Jeffersontown Historical Museum

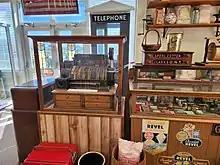

The museum also has a rotating exhibit that changes approximately every six months. Such exhibits have included a collection of bridal gowns, Beatles memorabilia, Conrad Pottery, and a collection of Archie Comics memorabilia.